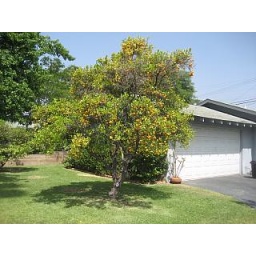
this is an orange tree i saw out in service